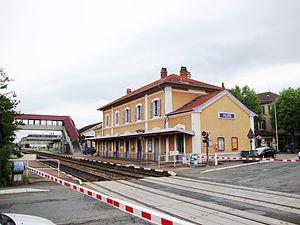
Feurs est une commune française située dans le département de la Loire, en région Auvergne-Rhône-Alpes.